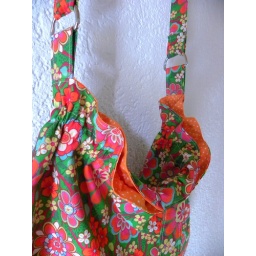
scrunchie bag pattern by Regina Lord, from the book &amp;quot;one-yard wonders&amp;quot; by Rebecca Yaker and Patricia Hoskins